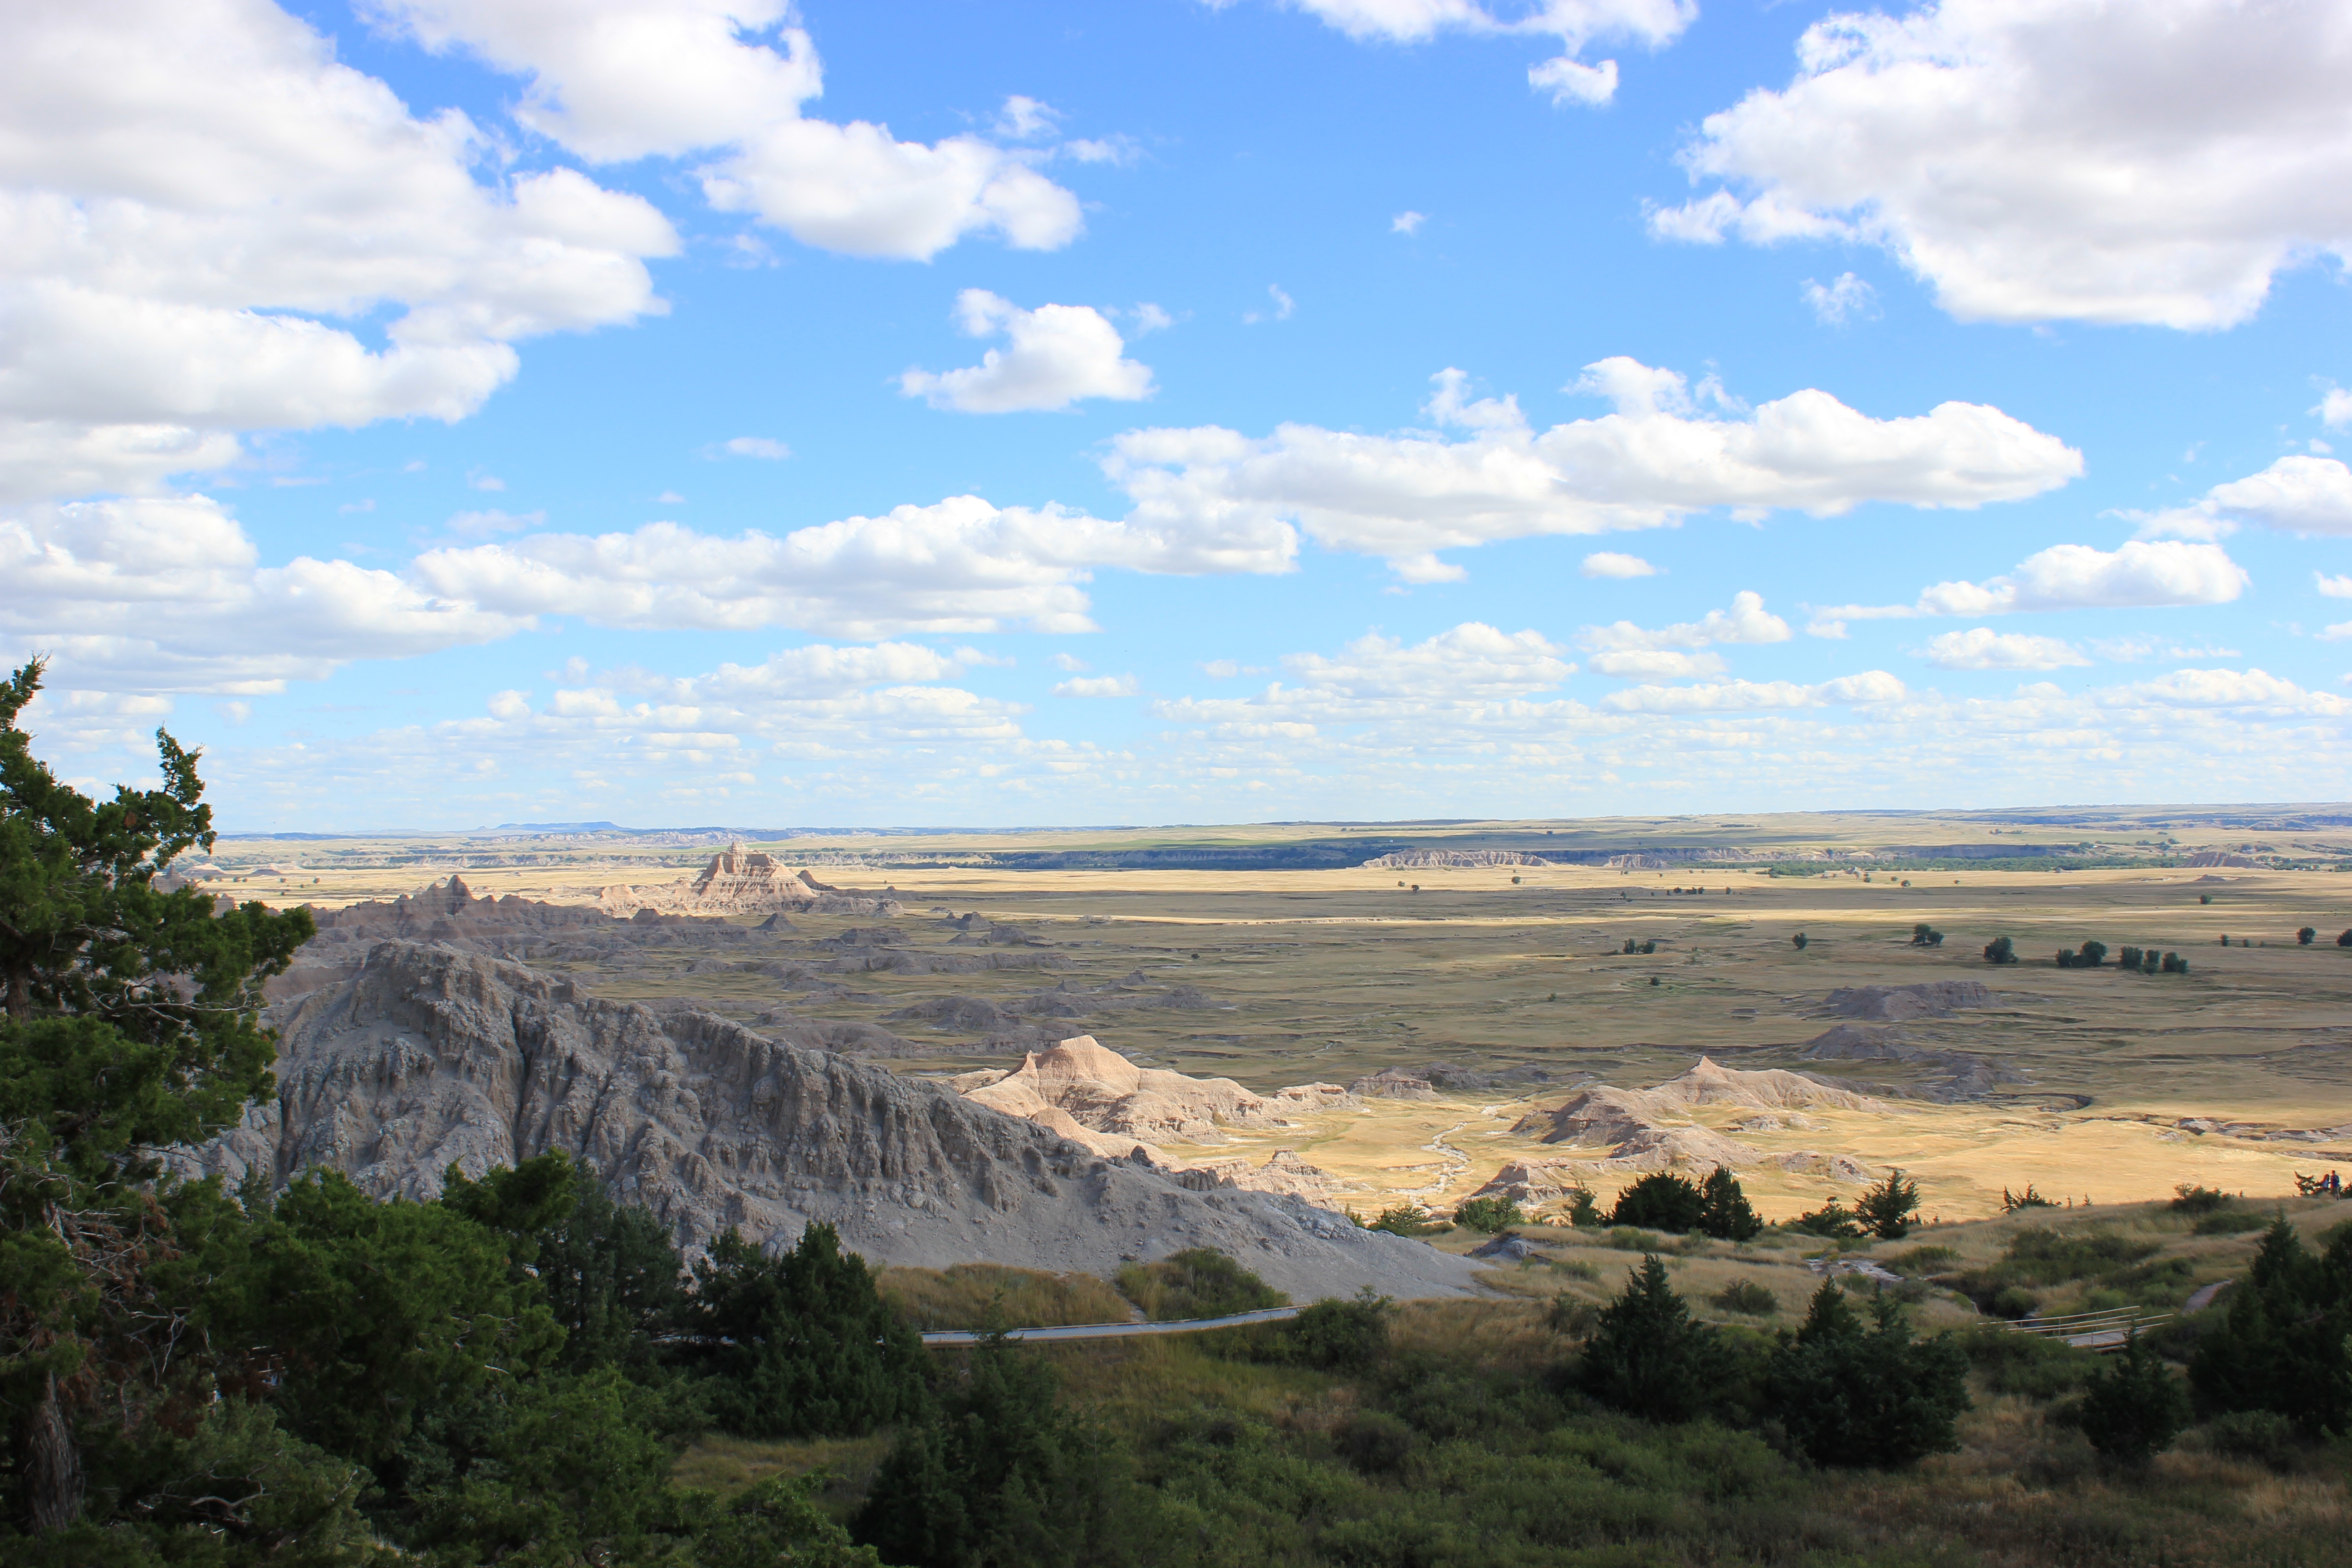
landscape, nature, rock, wilderness, mountain, cloud, sky, hill, valley, cliff, scenic, park, terrain, plain, outdoors, hills, geology, badlands, plateau, backdrop, ecosystem, south dakota, rural area, landform, natural environment, geographical feature